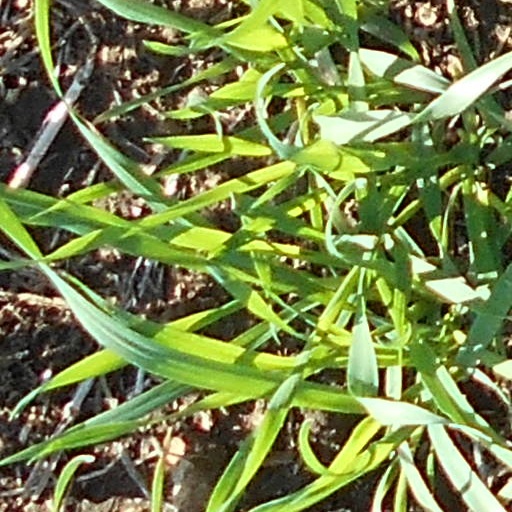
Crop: wheat